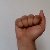
The image shows a hand gesture representing the letter 'A' in Indian Sign Language.